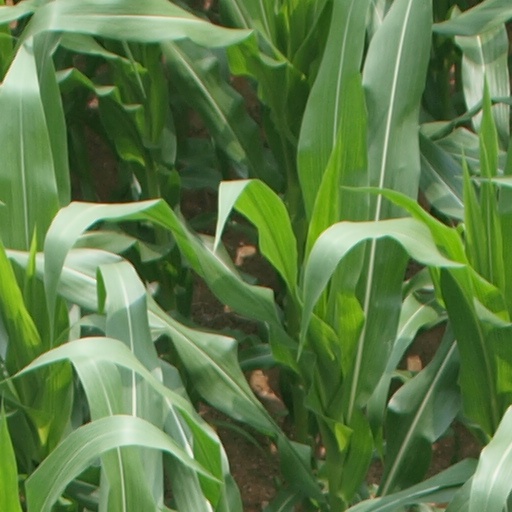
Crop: maize; corn